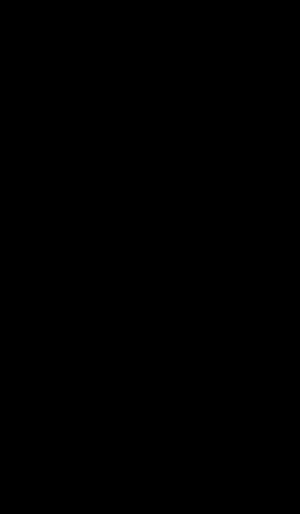
Gips
Gipskrystal.
Gips er et naturligt forekommende, hvidt mineral. Stoffet kaldes også kalciumsulfat, og har den kemiske formel CaSO₄·2H₂O. Det opstår ved sedimentering når søer udtørres.